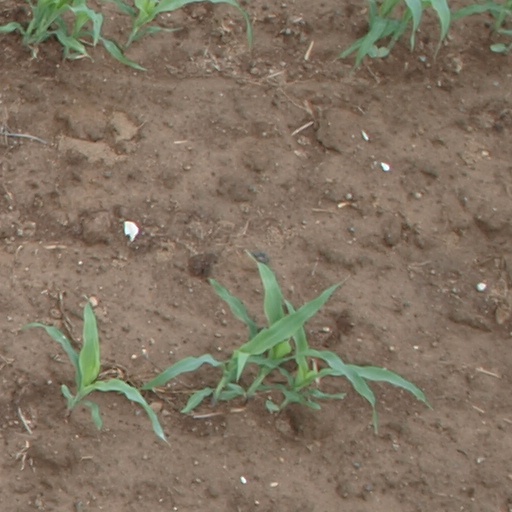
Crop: maize; corn